Krishna Wildlife Sanctuary

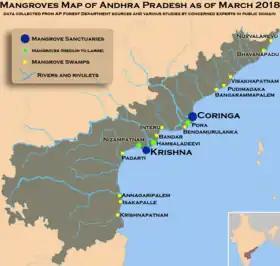
Mangroves map of Andhra Pradesh

Krishna Wildlife Sanctuary is a wildlife sanctuary and estuary located in Andhra Pradesh, India. It is one of the rarest eco-regions of the world because it harbors vast tracts of pristine mangrove forests. It is believed by conservationists to be one of the last remaining tracts of thick primary mangrove forests of South India, which is rapidly disappearing due to absence of protective measures.